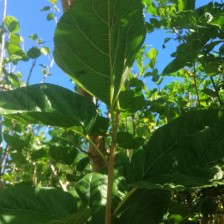
Variety: BlackAustralia